Harriman station (Erie Railroad)

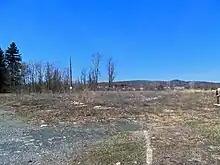
A bare expanse of untended grass and shrubbery with some bits of stone embedded in the ground. At left is a patch of gravel and at the bottom center the remnant of a curb. In the background, at center left, are some bare trees, evergreens, and a telephone pole

Over the ensuing decades, the Erie Railroad fell into debt along with its competitor, the Delaware, Lackawanna and Western Railroad. On September 16, 1960, the Interstate Commerce Commission approved the railroads to go forward with a merger, creating the new Erie-Lackawanna Railroad on October 15, 1960. The new railroad lasted only 16 years. In 1976, the Erie Lackawanna and several other large railroad companies were merged into the newly formed federal Consolidated Rail Corporation (Conrail). At this point, stations had to fight for survival. The station depot at Harriman has been closed and boarded up since at least 1970. Passenger train service, however, remained intact through the early 1980s.